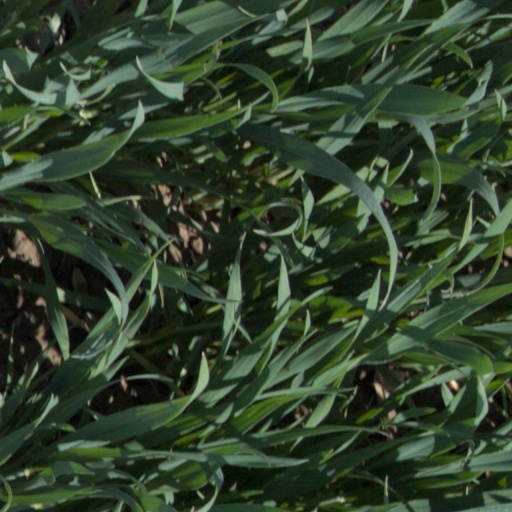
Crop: wheat